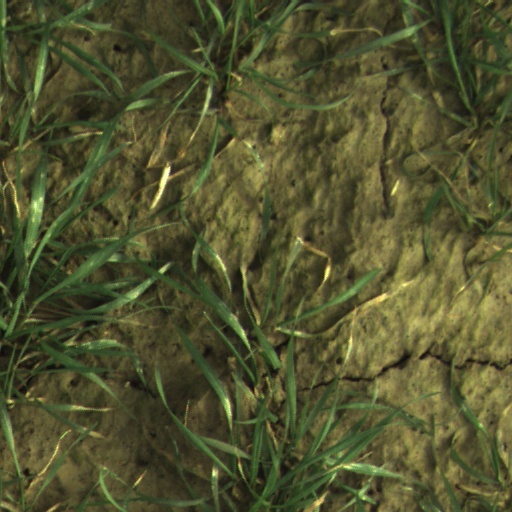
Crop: wheat